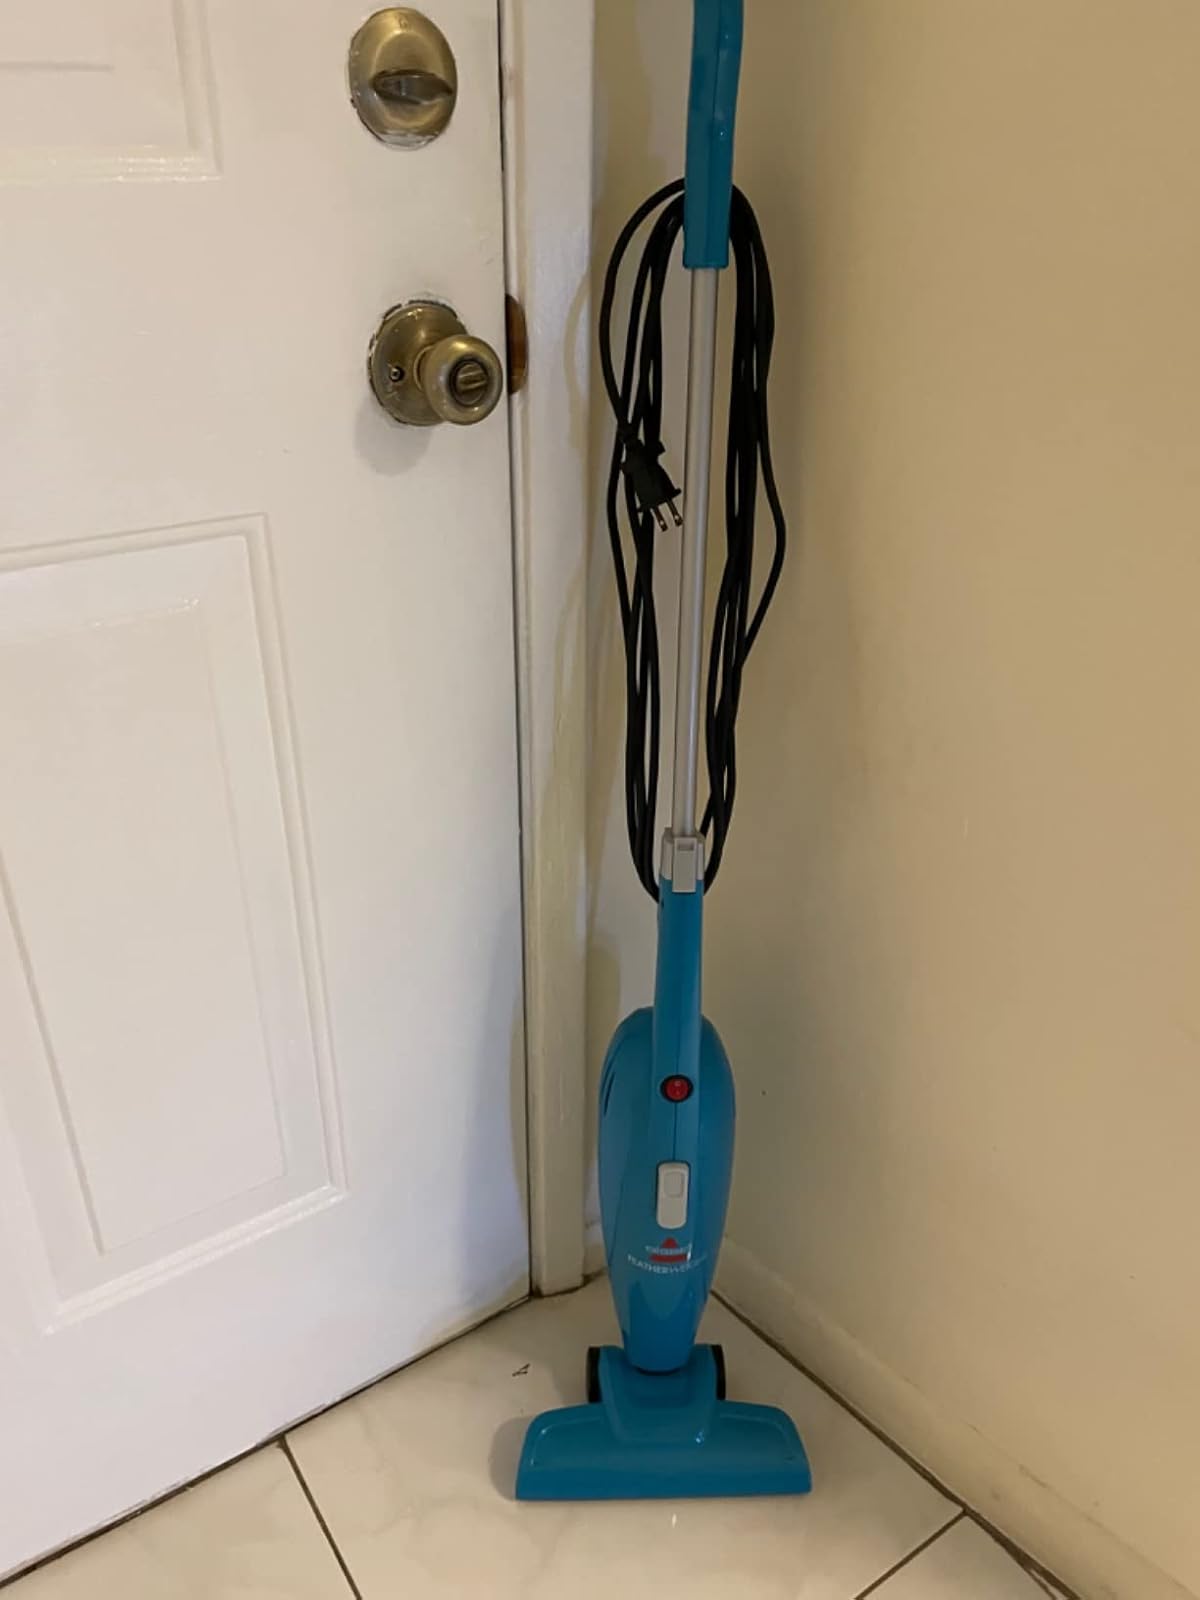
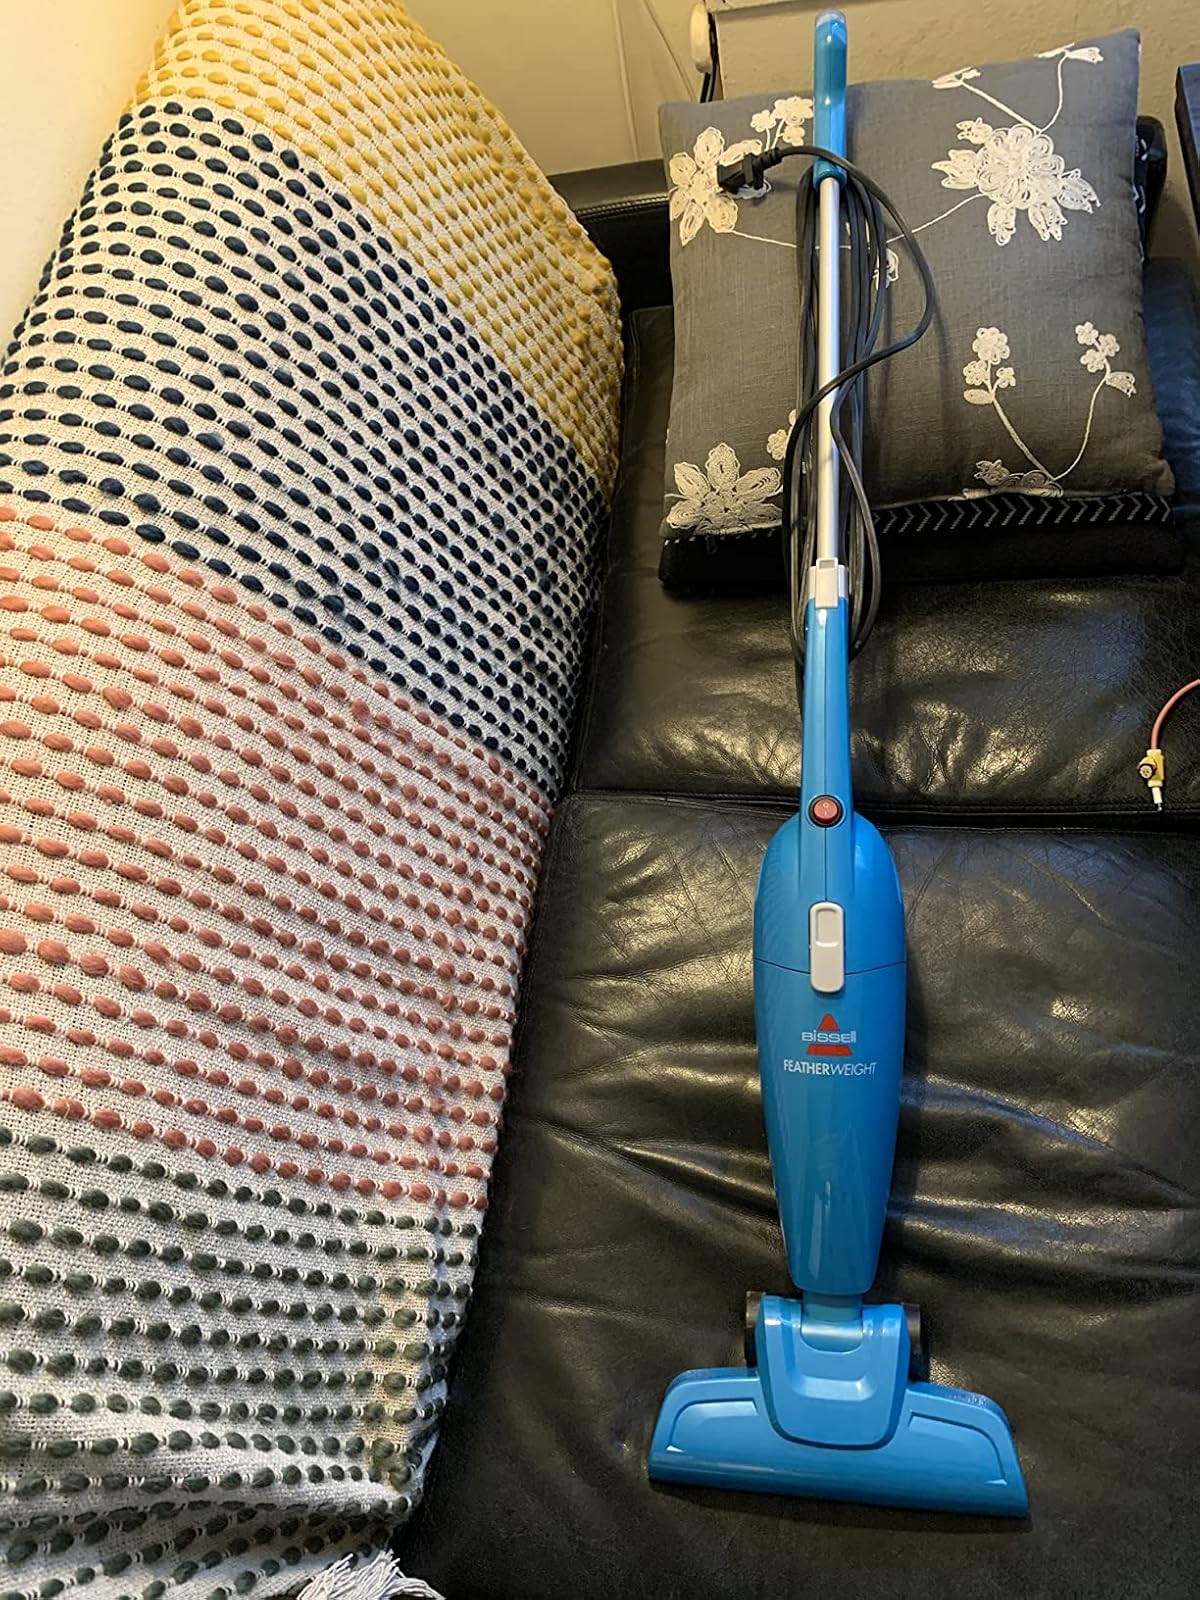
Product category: items_vacuum
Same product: yes